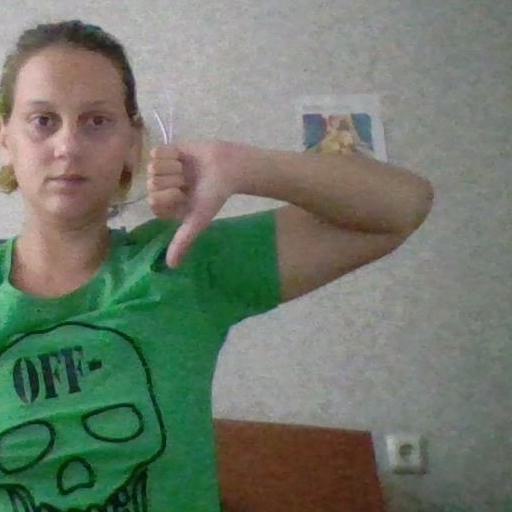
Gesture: dislike